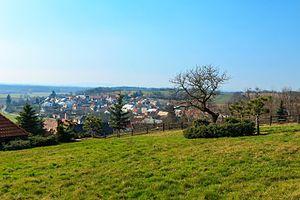
Krčmaň est une commune du district et de la région d'Olomouc, en République tchèque. Sa population s'élevait à 466 habitants en 2018.